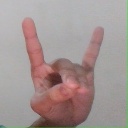
अक्षर: श